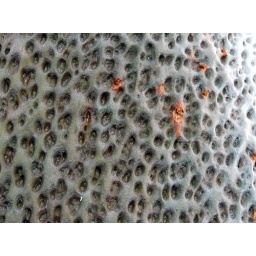
This amazing pattern I spotted on a tree in a park in Waroona,Western Australia.